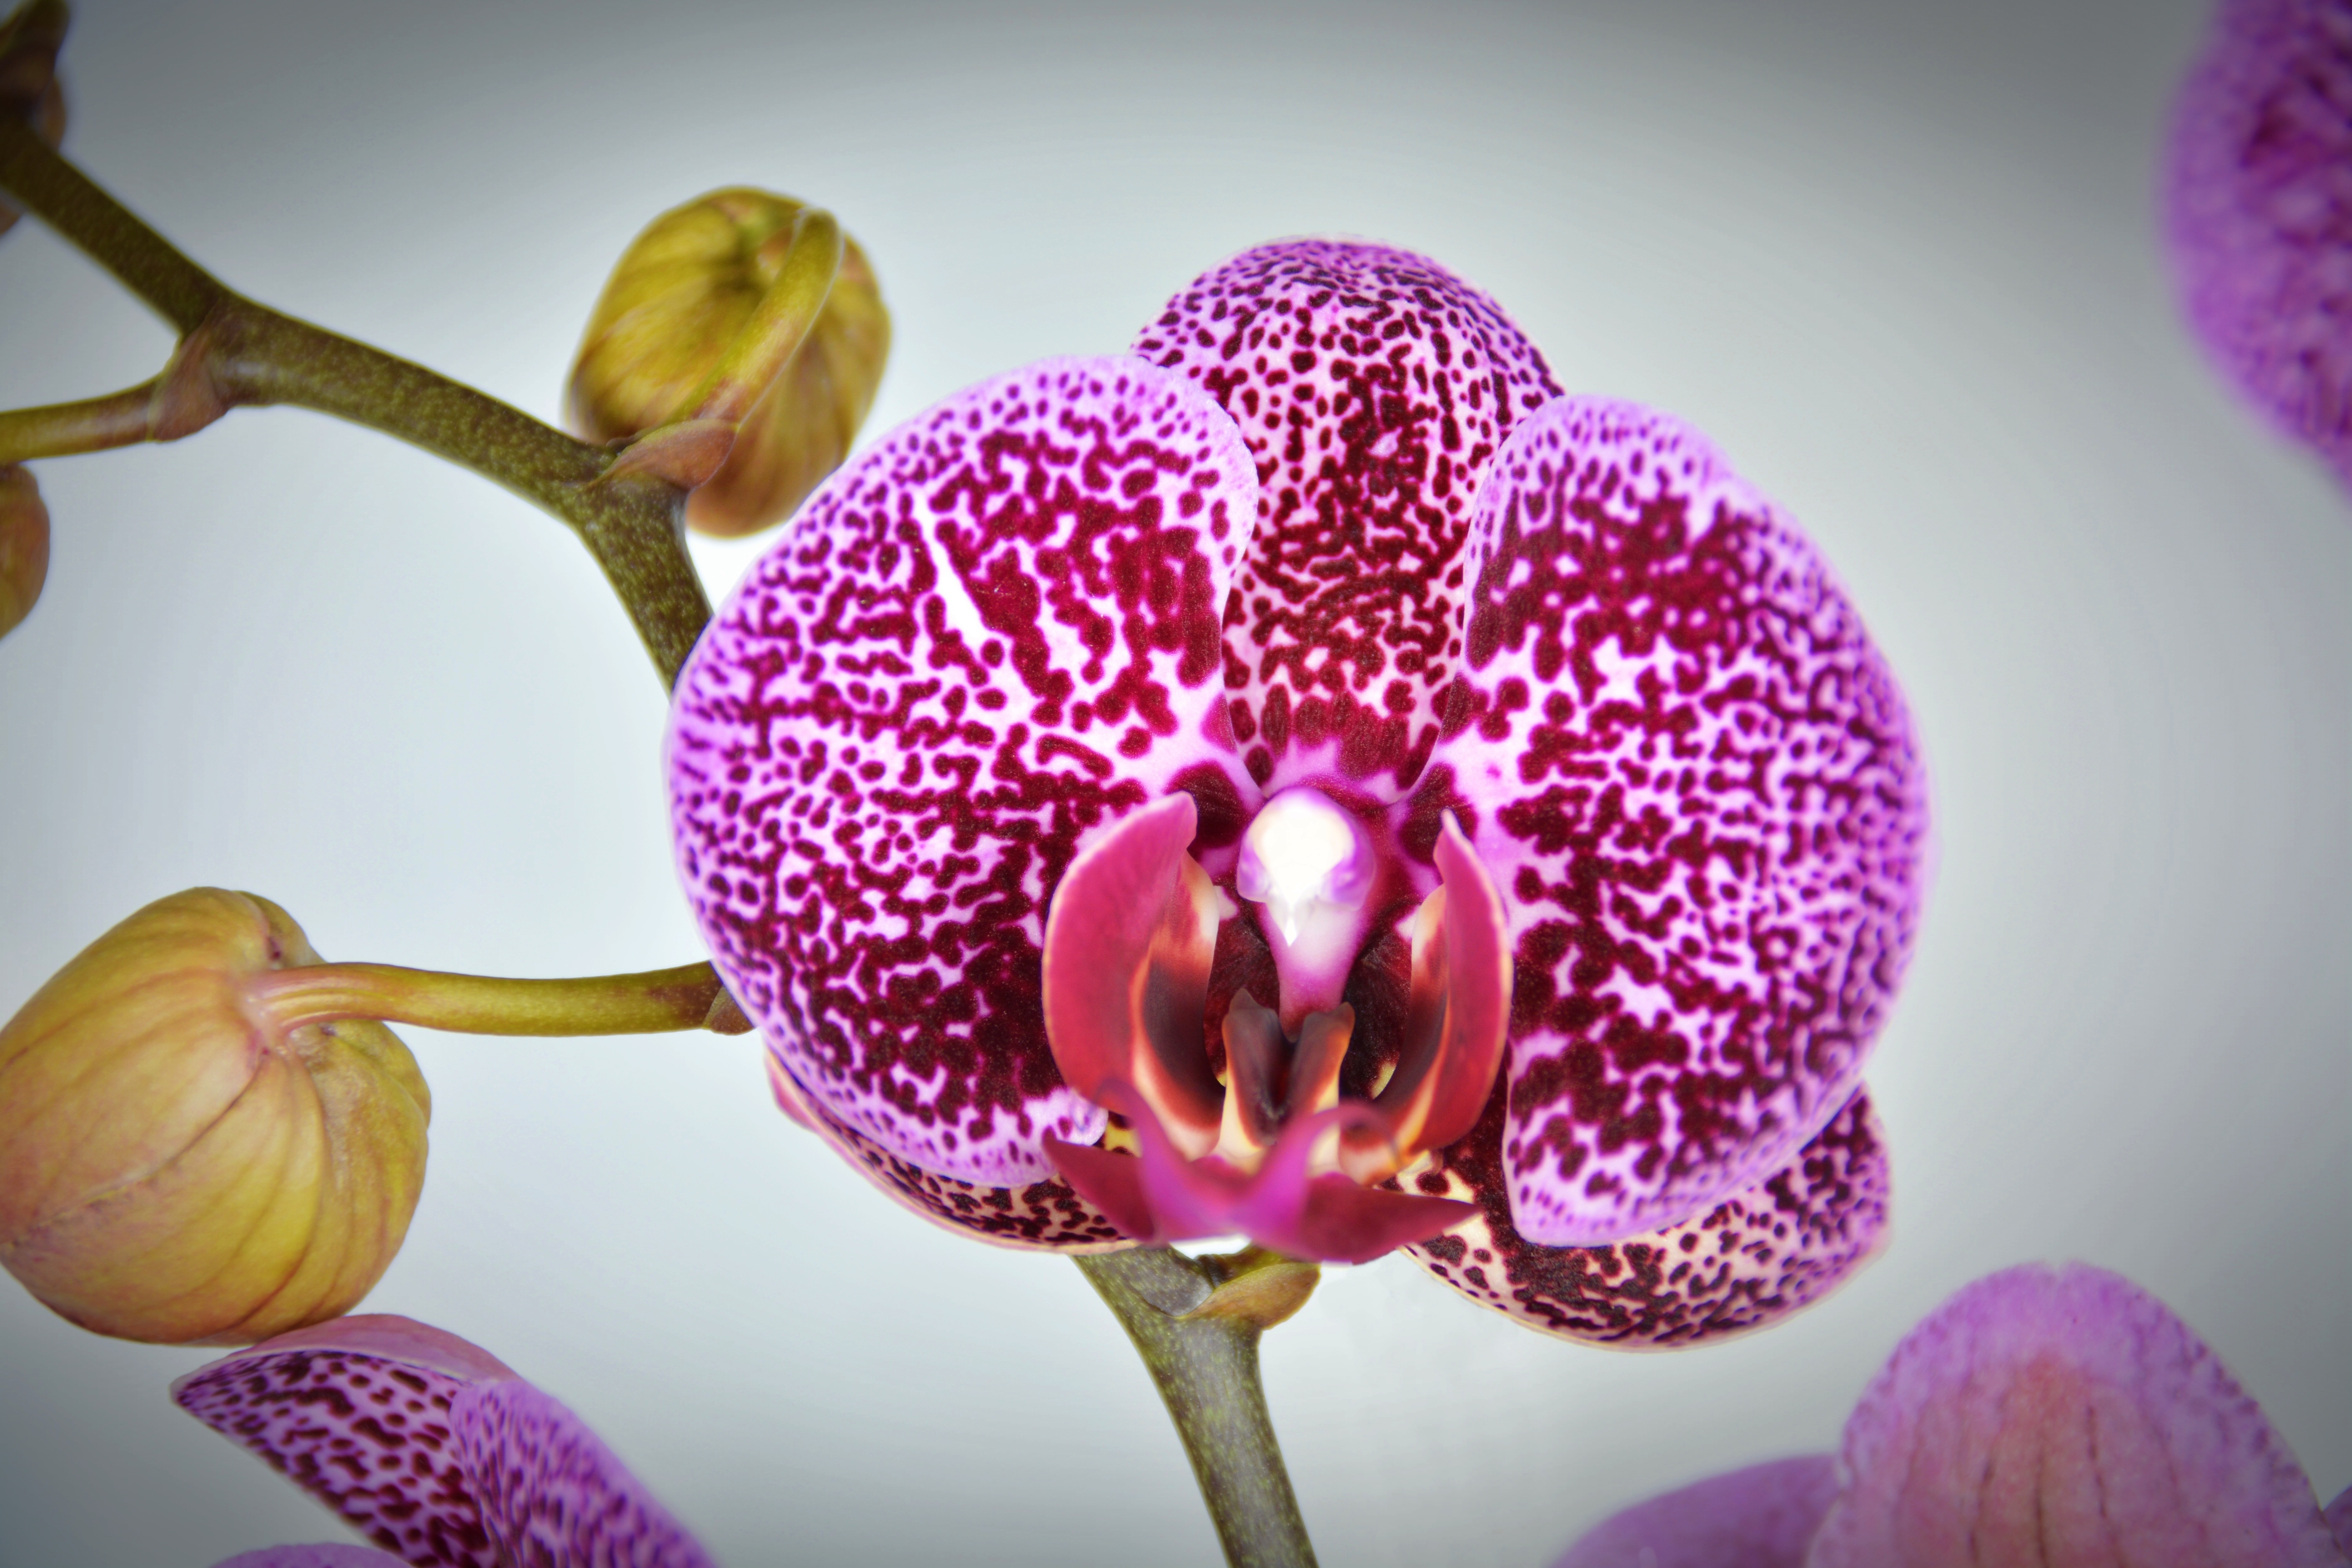
flower, plant, flora, pink, macro photography, moth orchid, purple, photography, orchid, close up, botany, land plant, flowering plant, petal, organ, eye, blossom